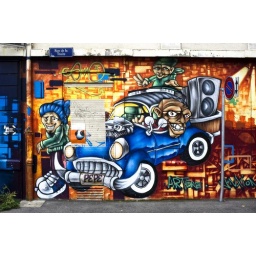
Happy as a fish in the water